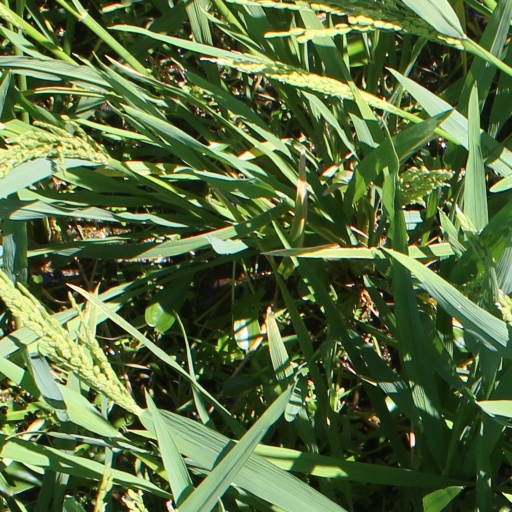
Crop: rice